Reeb graph

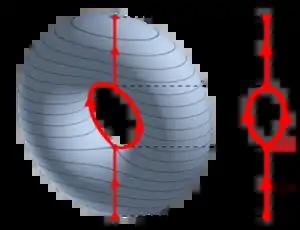
Reeb graph of the height function on the torus.

A Reeb graph (named after Georges Reeb by René Thom) is a mathematical object reflecting the evolution of the level sets of a real-valued function on a manifold. A similar concept was introduced by G.M. Adelson-Velskii and A.S. Kronrod and applied to analysis of Hilbert's thirteenth problem. Proposed by G. Reeb as a tool in Morse theory, Reeb graphs are the natural tool to study multivalued functional relationships between 2D scalar fields formula_1, formula_2, and formula_3 arising from the conditions